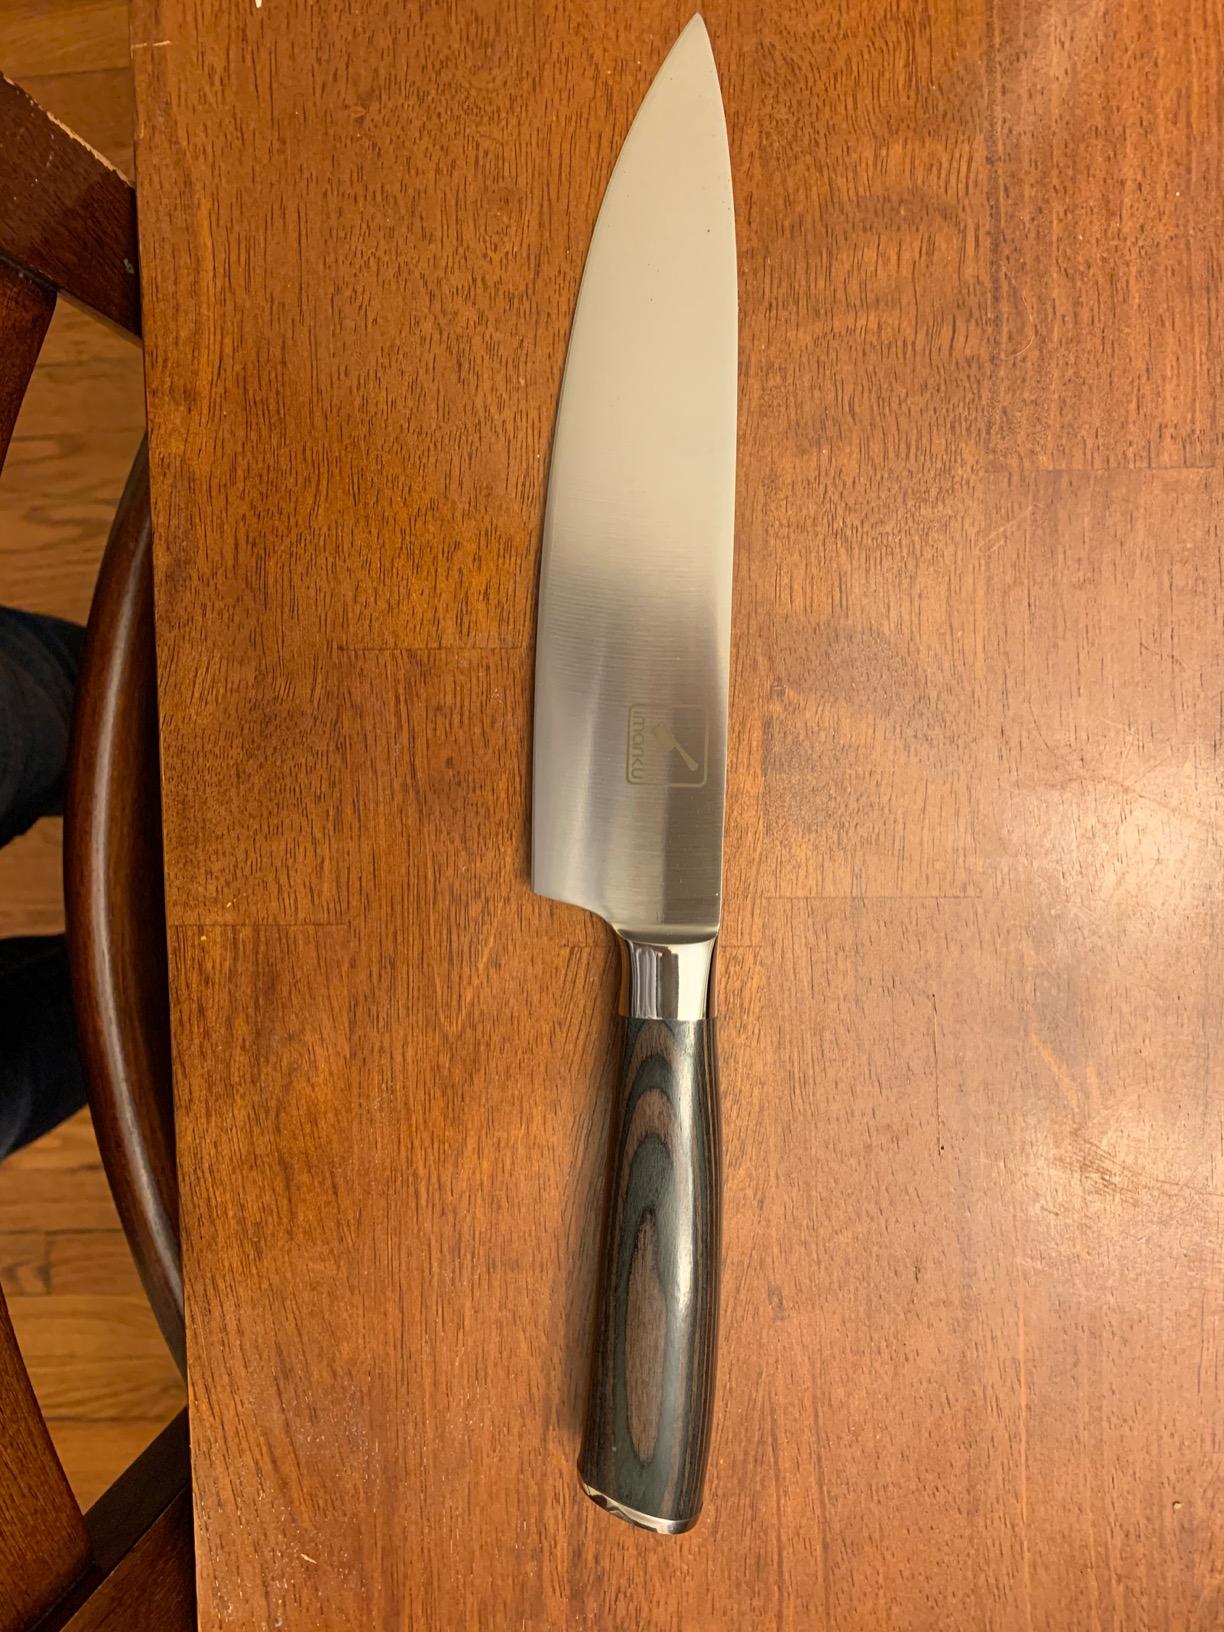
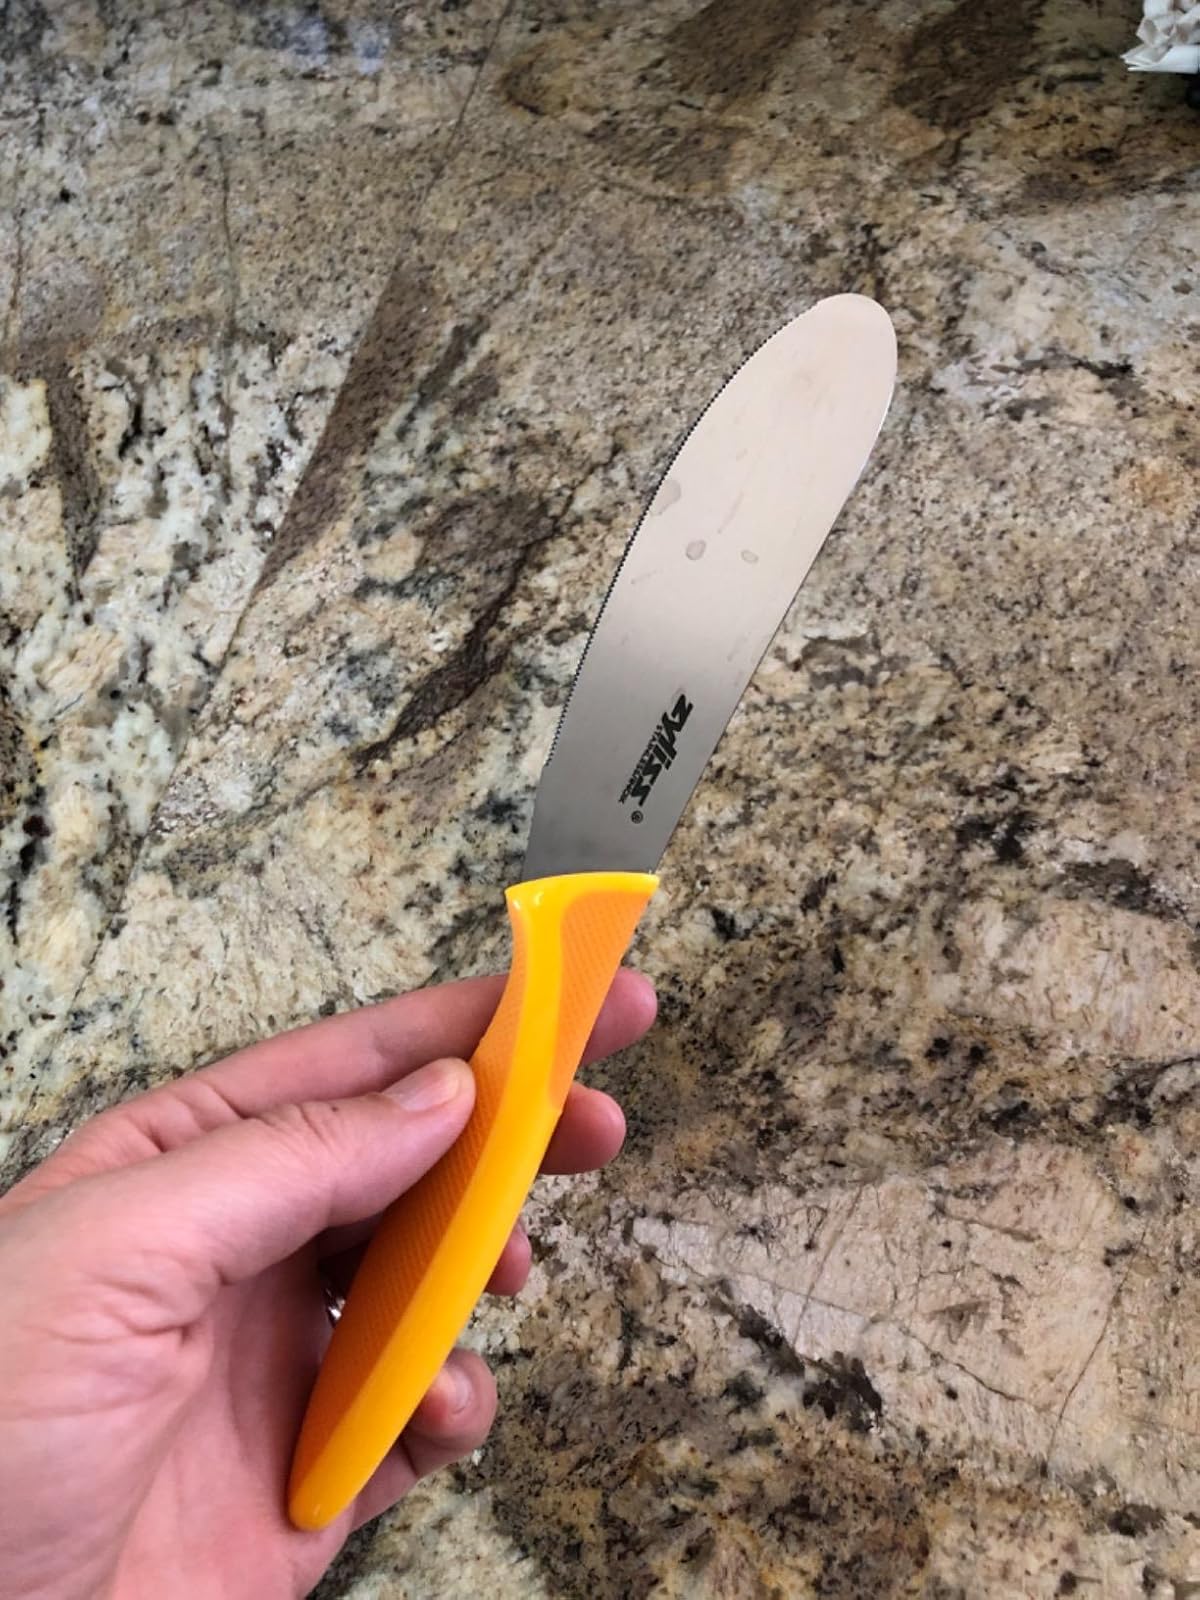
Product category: items_knife
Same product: no